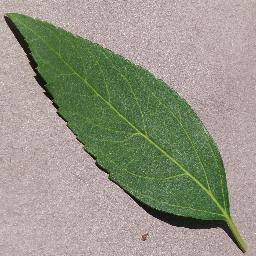
Label: Cherry___healthy